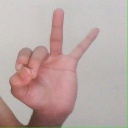
अक्षर: ण